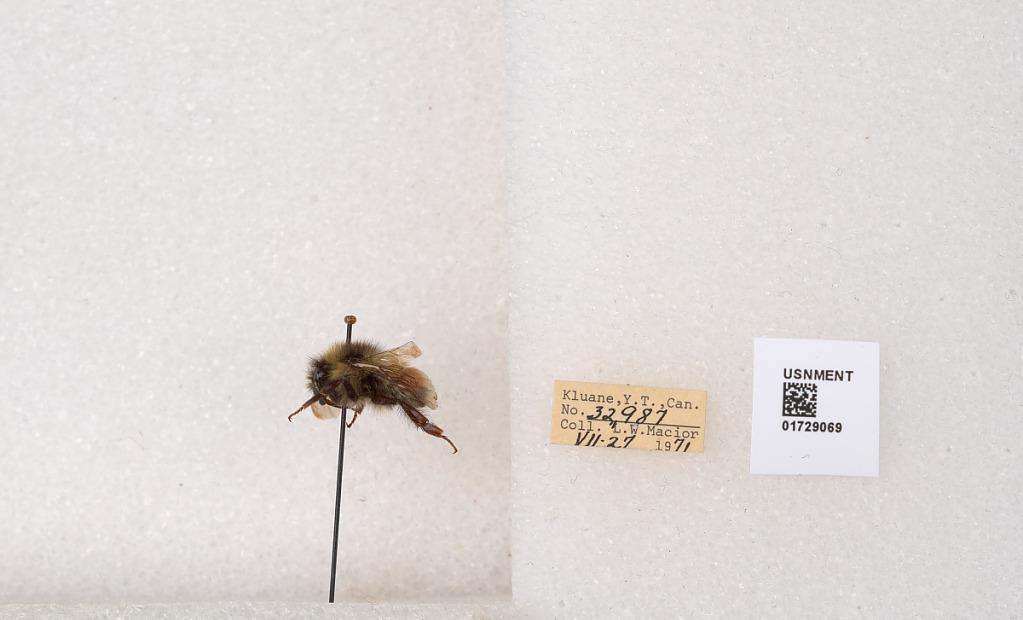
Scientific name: Bombus flavifrons Cresson
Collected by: L. Macior
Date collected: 1971-7-27
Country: Canada
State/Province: Yukon Territory
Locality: Kluane National Park and Reserve
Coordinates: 60.7493, -139.504